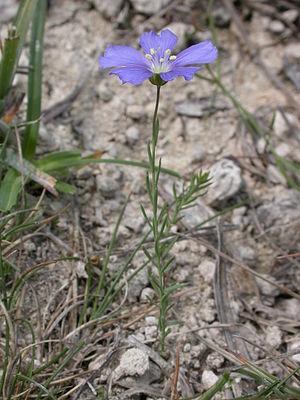
Linum leonii Coteau de Chézy-sur-Marne (Aisne), France